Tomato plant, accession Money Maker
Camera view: bottom (45 deg); turntable rotation: 0 degrees
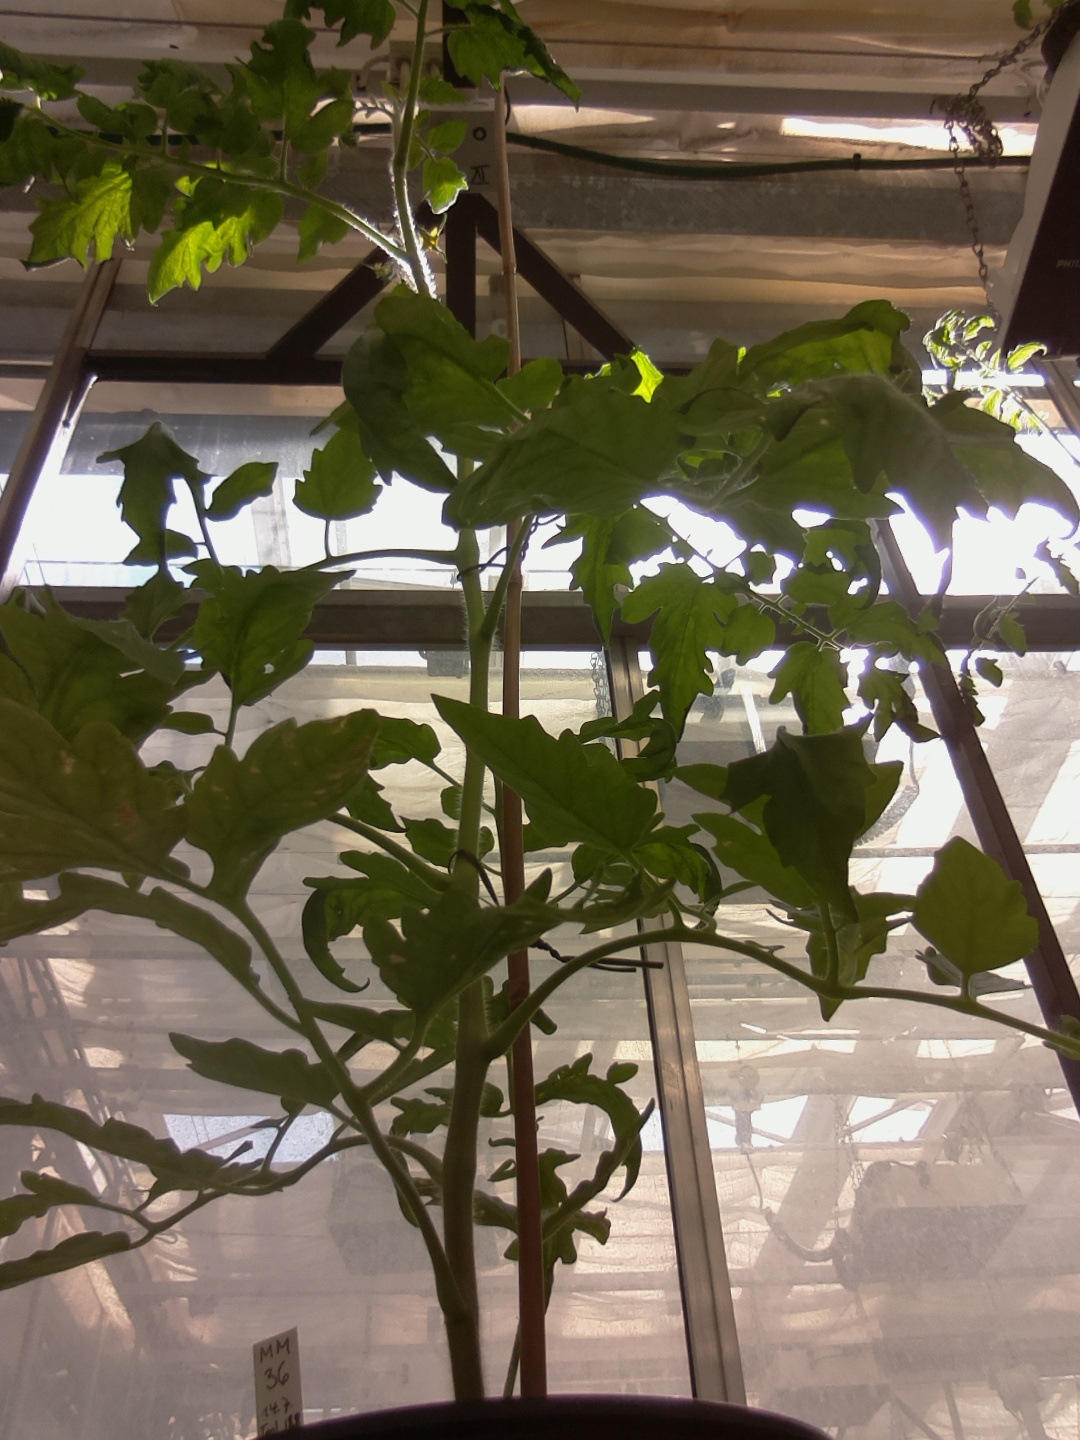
BBCH growth stage 63: 30%-40% of flowers open